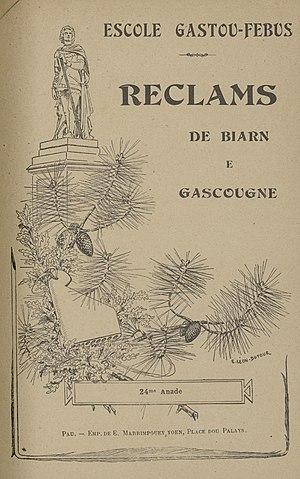
Reclams de Biarn et Gascougne, Escole Gastou-Febus. 1920
Le béarnais désigne l'ensemble des parlers occitano-romans du Béarn.